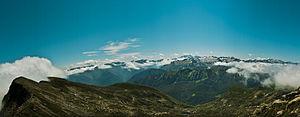
Vue sur la chaîne des Pyrénées, depuis le pics des 3 Seigneurs (Ariège, 2199m).
Le pic des Trois-Seigneurs est un sommet des Pyrénées françaises dans le département de l'Ariège en région Occitanie. Il culmine à 2 199 m d'altitude.